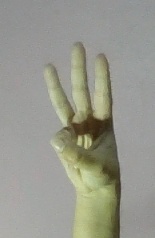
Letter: thaa